Panduranga (Champa)

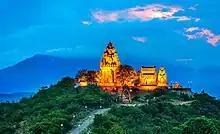
Po Klong Garai Temple – the religious center of Panduranga

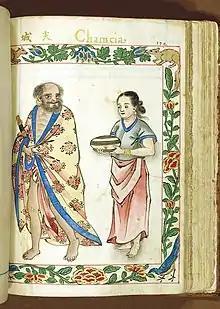
The Boxer Codex depiction of Chamcia (Cham) couple, 1595

When Lê dynasty military under Le Thanh Tong attacked Champa in early 1471 in retaliation to centuries of rampant Cham invasions and piracy, the whole northern part of the kingdom was razed, cities ransacked, and tens of thousand people were killed, slaves were freed and sent back to homeland to further weaken rich Cham elites, as well as boosting Le Thanh Tong image. Cham artists and intellectuals were deported to northern Vietnam so that their criticism of Le dynasty cannot reach Cham people. Le Thanh Tong also captured the Cham king Tra Toan and his royal relatives as well as the rest of Vijaya clansmen, put them under house arrests within Cham embassy at Hanoi, ending the dynasty's reign. This event is widely recognized as the end of the Champa Kingdom, according to Georges Maspero's logics. However, it is noteworthy to know that the fall of Vijaya was not a "shift" of Champa power to the south or the end of the kingdom, but rather, reflects the multicentric nature of Champa, a confederation of semi-independent kingdoms which now were no longer under the prestige of the Vijaya king of kings.